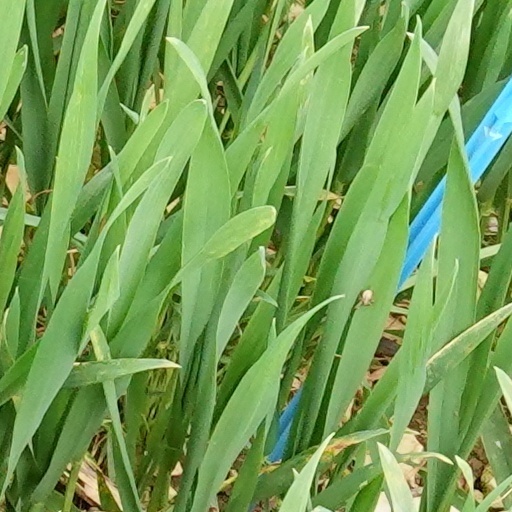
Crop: wheat